Horta, Azores

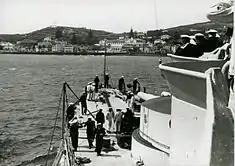
A view of Horta harbour from the German battleship before the outbreak of World War II

In 1804 John Bass Dabney (1766–1826), the United States Consul General in the Azores, married Roxanne Lewis and moved to a home in Horta. Their son Charles William Dabney (who later married Francis Alsop Pomeroy) succeeded his father in this position and played an important part in the history and economy of Horta and Faial. This was helped by the construction of a commercial port in 1876 and the installation of transatlantic telegraph cables in 1893. The Dabney family steered the island's economy for 83 years with good effect on the dynamic growth of the port, the export of oranges and Verdelho wine from Pico, and commerce related to the whaling industry.